Que sais-je?

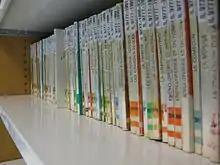
Some titles from the collection

"Que sais-je?" (QSJ) (Literally: "What do I know?") is an editorial collection published by the Presses universitaires de France (PUF). The aim of the series is to provide the lay reader with an accessible introduction to a field of study written by an expert in the field.